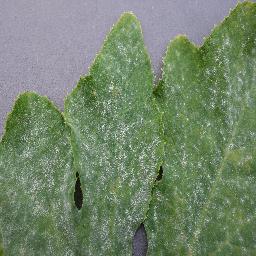
Label: Squash___Powdery_mildew